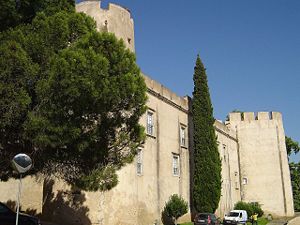
Castelo de Alvito
Castelo de Alvito
Castelo de Alvito er en fæstning som ligger i Alvito, i regionen Alentejo, i Portugal. Den portugisiske konge João II startede byggeriet af fæstningen i 1494.